John Adams (drummer)

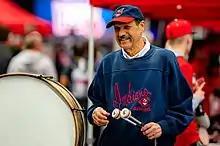
Adams in 2020

John Joseph Adams (October 9, 1951 – January 30, 2023) was an American who was regarded as a superfan of the Cleveland Indians, a Major League Baseball team based in Cleveland, Ohio. Adams played his bass drum in the bleacher seats during nearly every Indians home game from August 24, 1973 against the Texas Rangers through 2019, which brought him positive recognition from the Indians and other organizations. He was involved in several ceremonial first pitches, he and his drum received free season tickets from the Indians, and the team gave away bobbleheads with his likeness.